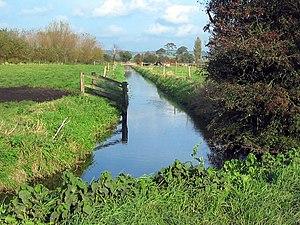
La bataille de Sedgemoor se déroula le 6 juillet 1685 à Westonzoyland, près de Bridgwater, dans le Somerset. Elle mit fin aux espoirs du duc de Monmouth de s'emparer du royaume d’Angleterre.